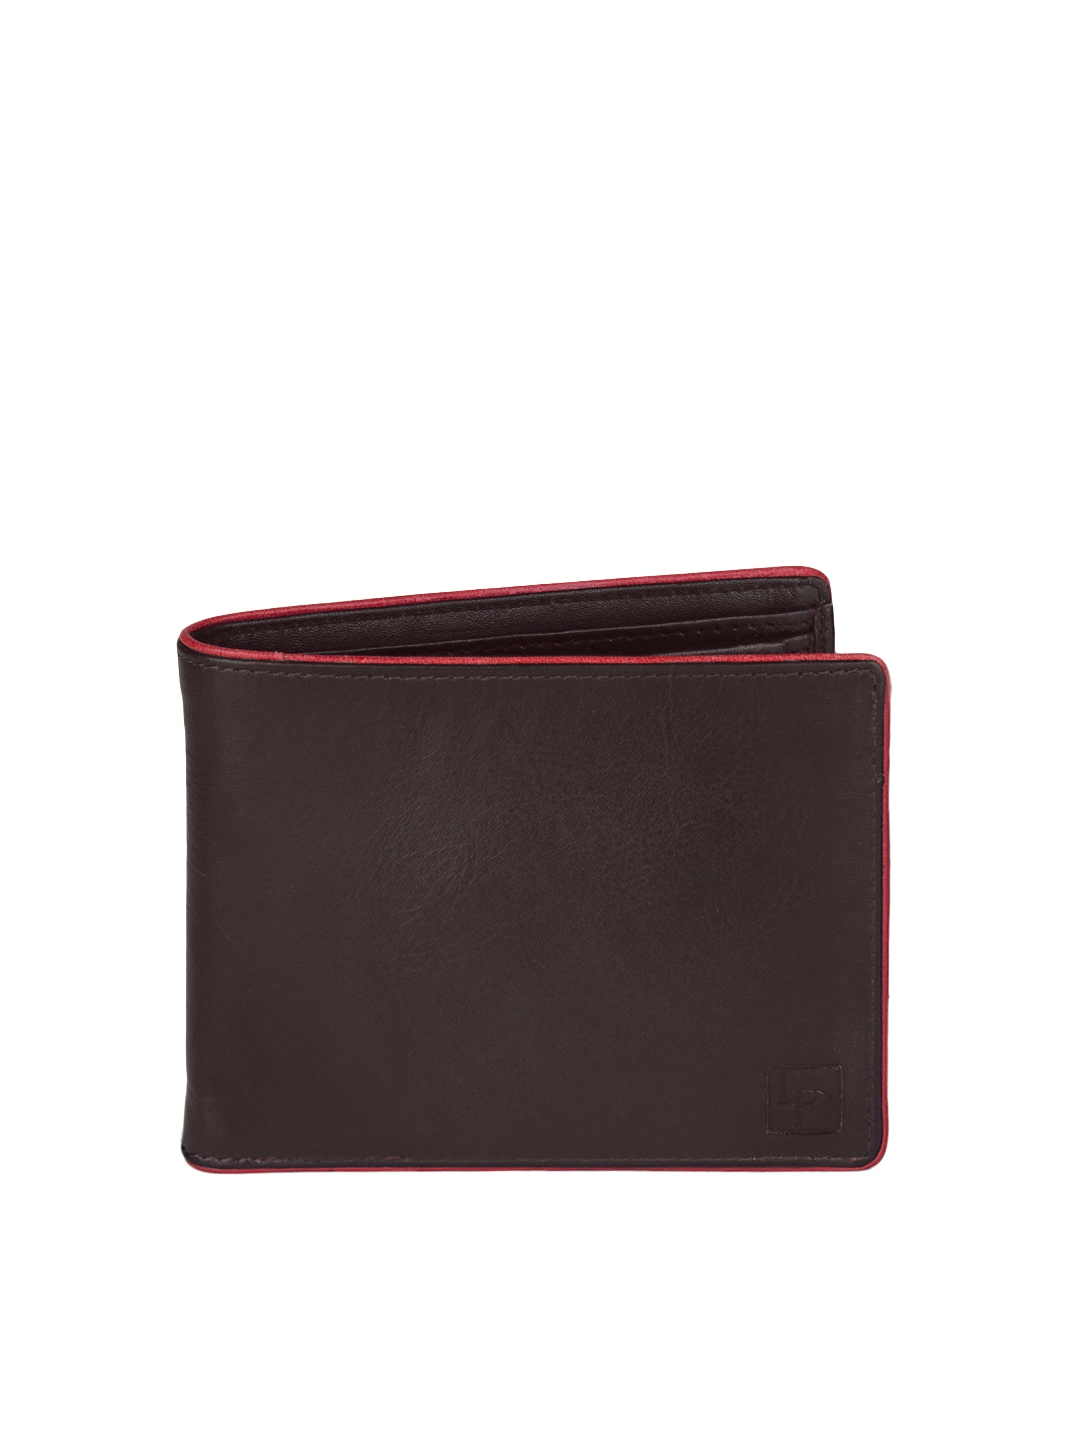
Lino Perros Men Brown Wallet
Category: Accessories / Wallets / Wallets
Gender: Men
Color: Brown
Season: Summer 2012
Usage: Casual